House of Augustus

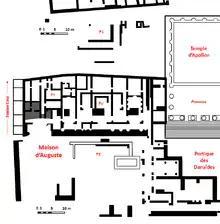
This is a portion of the Carettoni house located to the west of the Temple of Apollo on the Palatine.

A specific house on the southwestern portion of the Palatine Hill is now traditionally attributed to Augustus and customarily called the "domus Augusti". Whether this was in fact the first emperor's house is disputed. This article refers to that house, therefore, as the "Carettoni house".